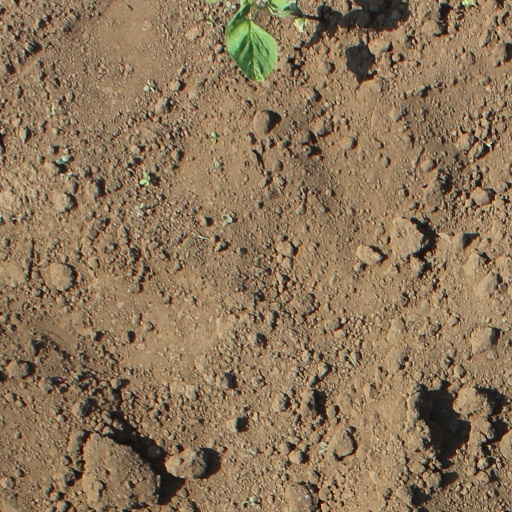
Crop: soybean